Meteoric iron

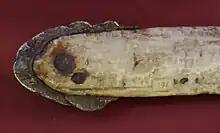
A lance made from a narwhal tusk with an iron head made from the Cape York meteorite.

Before the advent of iron smelting, meteoric iron was the only source of iron metal apart from minor amounts of telluric iron. Meteoric iron was already used before the beginning of the Iron Age to make cultural objects, tools and weapons.